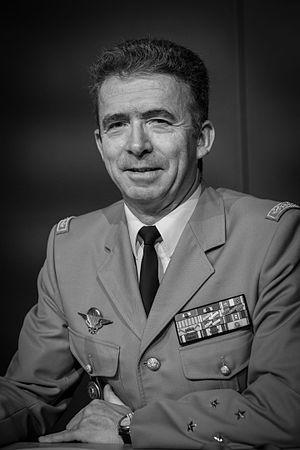
Le Commandement des opérations spéciales est un état-major interarmées qui regroupe l'ensemble des forces spéciales de l'Armée française sous une même autorité opérationnelle. Il est placé sous les ordres du chef d'État-Major des armées et sous l'autorité directe du président de la République française. La nécessité d'une telle fédération est apparue après la participation française à la première guerre du Golfe et l'observation des exemples américain et britannique.
La direction du Renseignement militaire est une direction du ministère français des Armées et un organisme interarmées responsable du renseignement militaire et d'intérêt militaire pour l'ensemble des forces armées françaises. La DRM est chargée du recueil de l'information, de son analyse et de la diffusion du renseignement vers les armées, les forces en opérations et les organismes centraux de la défense. Elle fait partie de la communauté française du renseignement.